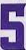
Number: 5